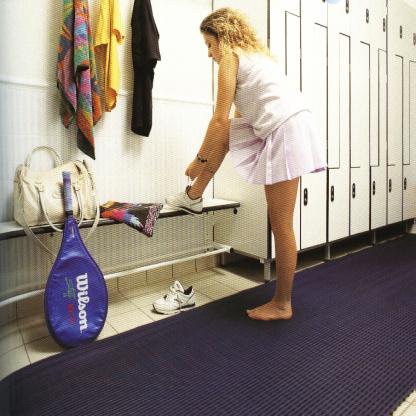
Scene: Indoor